280 Broadway

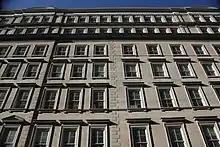
A portion of the facade on Reade Street, showing the third section (right) and fourth section (left)

The Reade Street elevation is divided into eight sections. Counting from west to east, the first three sections are part of the original store, completed in 1846. The fourth to sixth sections were built in 1853, while the seventh and eighth sections were built in 1884. The fifth and seventh sections from the west project slightly from the facade. Unlike on the other two elevations, part of the basement is visible, as Reade Street slopes down from west to east. The westernmost three sections contain eleven tall windows, which are flanked by twelve pilasters with Corinthian capitals. Beneath these windows are metal grilles, which cover the basement openings. Drawings suggest that there was originally an areaway in front of these grilles. The easternmost five sections contain a cast-iron storefront on the first story. Below this is a parking garage at basement level, which was installed at some point in the 20th century. An entablature and a cornice with modillions run above the first story, but the cornice and entablature are misaligned where the original building and the annexes meet.